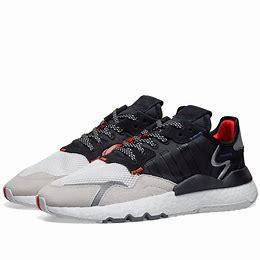
Brand: adidas
Model: Nite Jogger Athletic